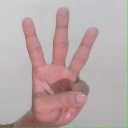
अक्षर: व